Hellboy: The Chained Coffin and Others

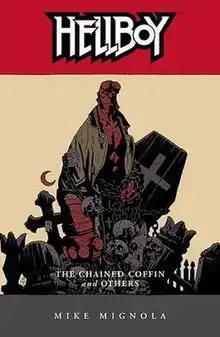
Trade Paperback Cover

Hellboy: The Chained Coffin and Others is the third trade paperback collection in the "Hellboy" series created by Mike Mignola, published by Dark Horse Comics on August 5, 1998. The book collects various mini-series, one-shots and back-up features featuring the fictional paranormal detective Hellboy.